Ngweshe Chiefdom

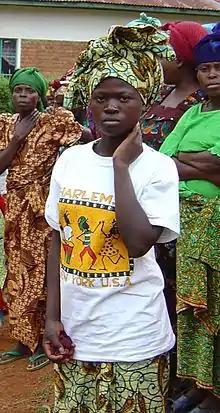
Rape survivor near Walungu Territory

In South Kivu, RCD-Goma's military wing, the ANC, quickly occupied major urban centers with assistance from the RPA and FAB. However, these forces encountered sustained resistance in rural areas, particularly from Mayi-Mayi militias. The RCD's association with Tutsi and Banyamulenge communities, coupled with its dependence on foreign military support and its troops' involvement in violent abuses, alienated much of the local population. As a result, numerous local youths joined Mayi-Mayi groups or helped establish new militias, including Mudundu 40 in Walungu Territory. Some of these groups allied with ALiR, ex-FAR/Interahamwe fighters, and the Burundian Hutu rebel movement CNDD-FDD. While certain Mayi-Mayi factions—such as General Padiri's forces in Bunyakiri and Colonel Dunia's Forces d'Autodéfense Populaires (FAP) in Shabunda Territory—received arms and logistical support from the Kabila government, the majority operated autonomously. In retaliation for persistent Mayi-Mayi resistance, ANC, RPA, and FAB troops launched aggressive counterinsurgency operations. These operations were marked by widespread human rights abuses, including systematic sexual violence, mass killings, and the targeting of civilian populations.